Governor Hunt House

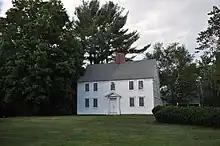
Governor Hunt House, Vernon, Vermont

The Governor Hunt House is a historic house in Vernon, Vermont, United States, and is one of the oldest houses in Vermont. It was built in 1764, a date verified by dendrochronology in 2022, by Jonathan Hunt, a Vermont pioneer who served as the state's second lieutenant governor, although he never served as governor. The house, and an attached conference wing, served for many years as a visitor center and site for training for the adjacent Vermont Yankee Nuclear Power Plant. The last operator of that plant, Entergy Corporation, donated the house in 2019 to the Friends of Vernon Center, Inc., a non-profit organization, which is working to develop the building into a community center for the town of Vernon. The building was listed on the National Register of Historic Places in 2022.